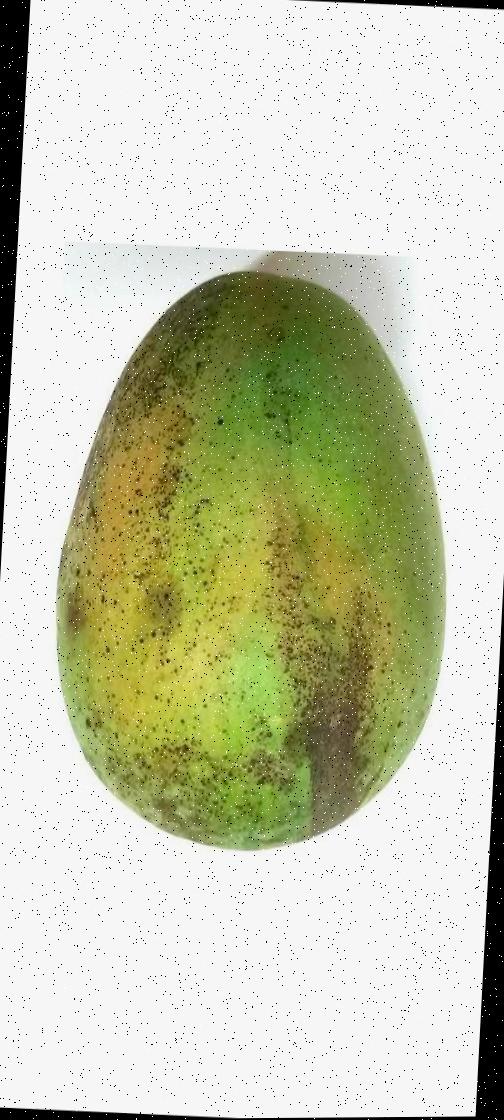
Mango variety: Shada